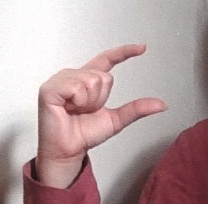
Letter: dal